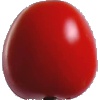
Label: Tomato 4